MS Pascal Paoli

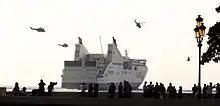
French GIGN special forces operating by air approach the SNCM ferry "Pascal Paoli".

On September 27, 2005, during the social unrest following the decision to privatize SNCM that owned and operated the ship, striking sailors of the Corsican Workers' Trade Union occupied the "Pascal Paoli", docked at the seawall off the port of Marseille, with the plan to move the ship to Bastia. The commander was instructed to steer the ship to Corsica.